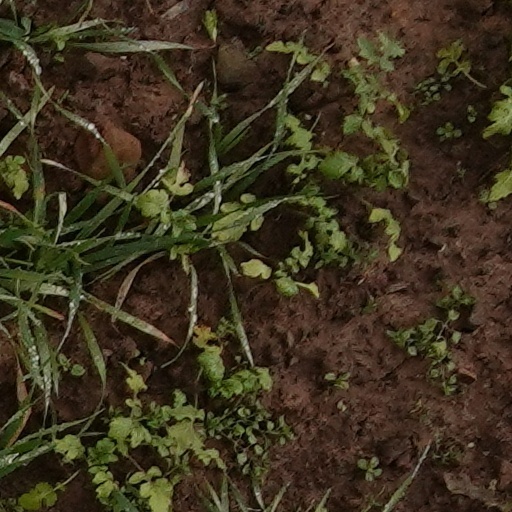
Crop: wheat